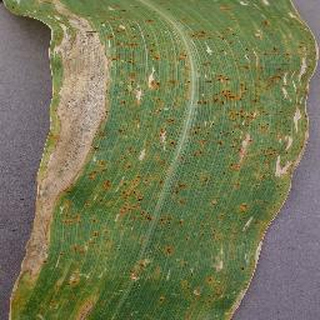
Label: corn_northern_leaf_blight